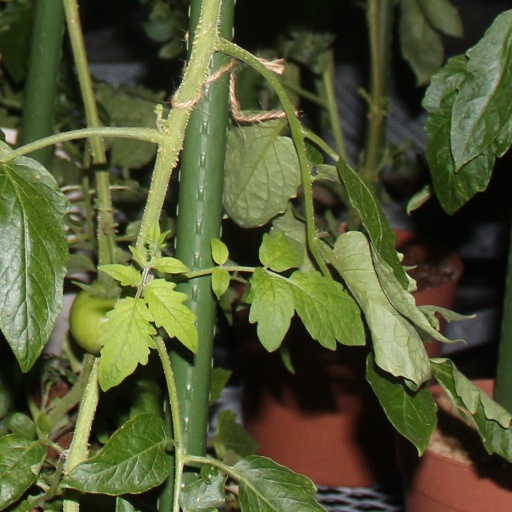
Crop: tomato